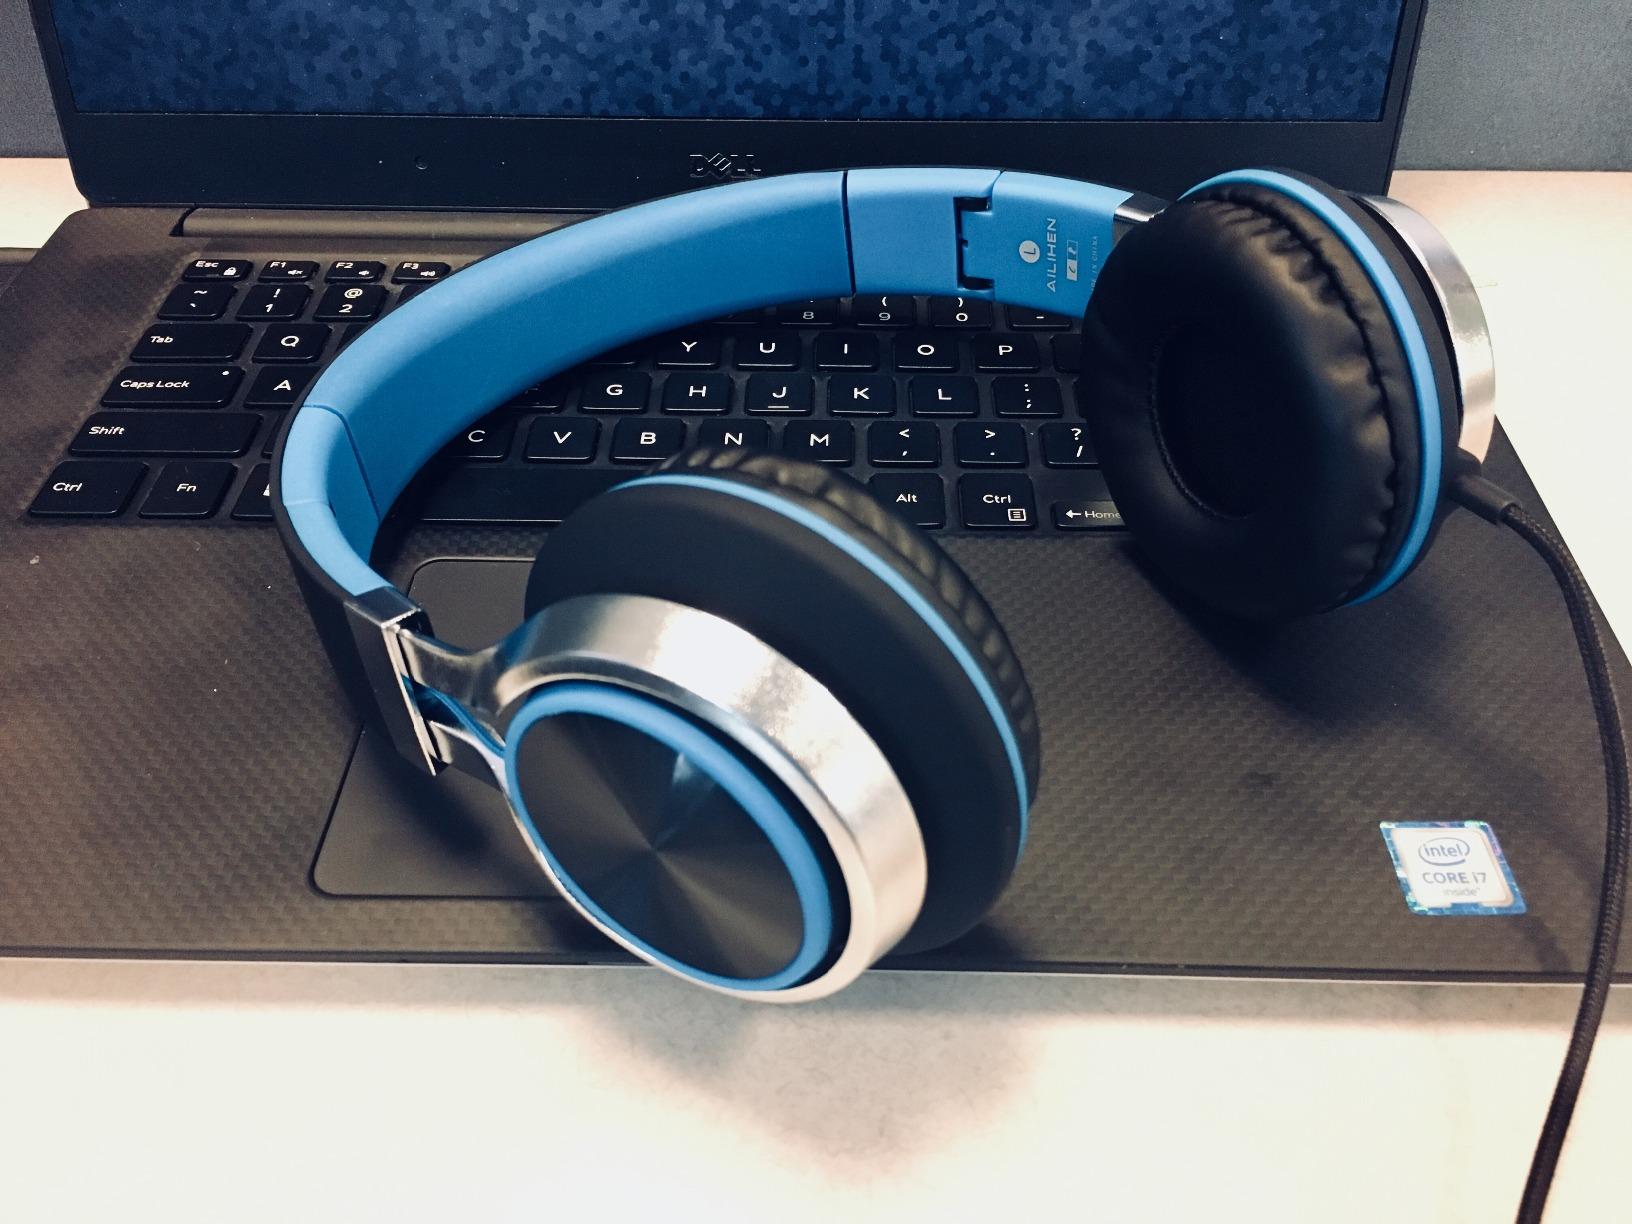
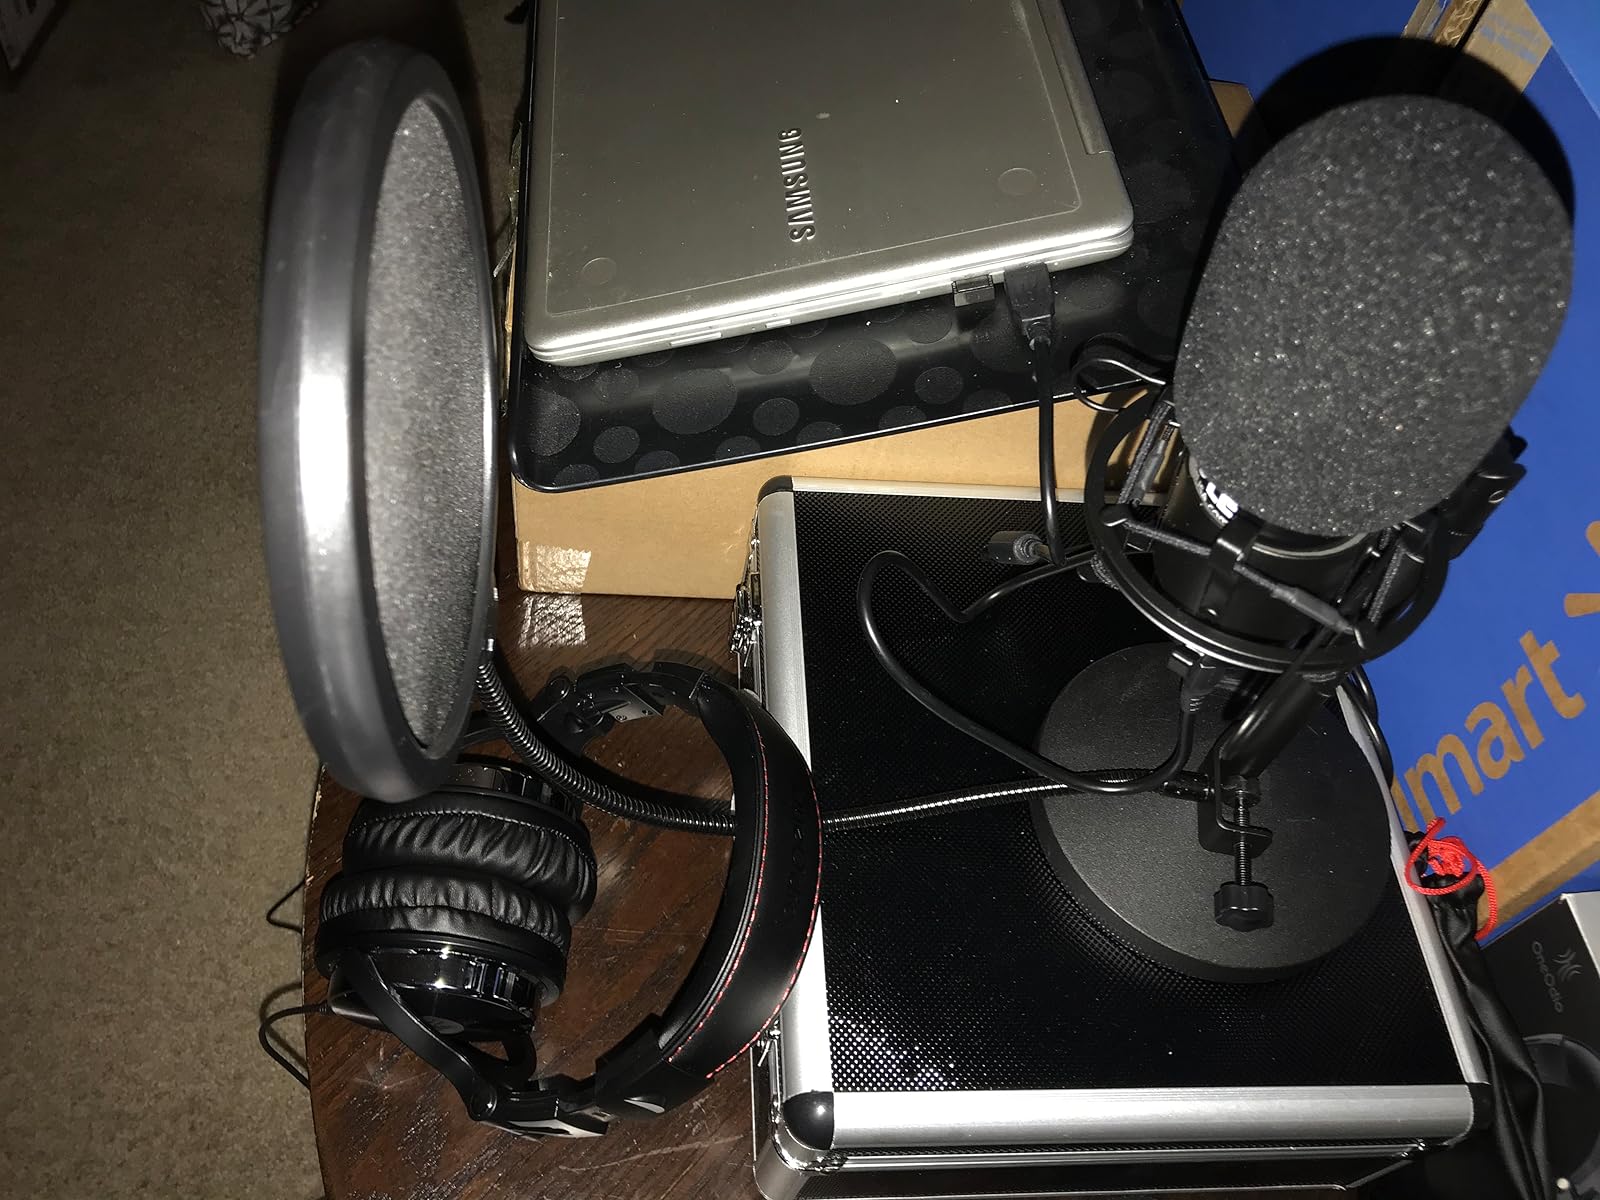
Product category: headphones
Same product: no